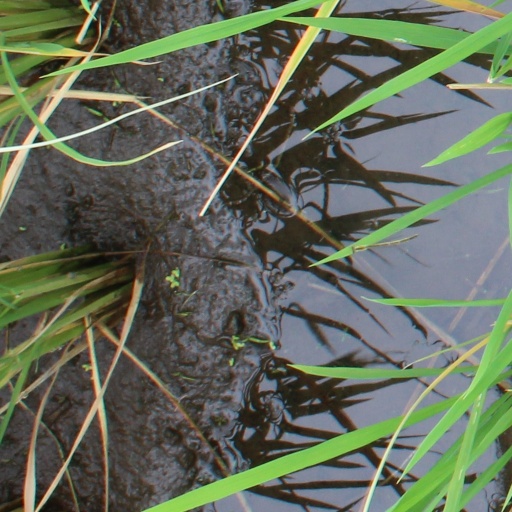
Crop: rice